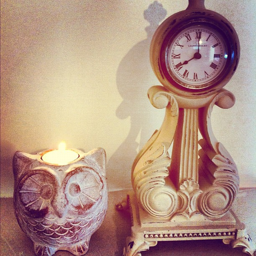
A lighted owl candle sits next to a clock.
White clock sitting next to a statue of an owl.
a close up of a clock near an owl candle holder
An antique looking clock beside an owl with a candle in it.
An owl candle and a clock sitting in front of a wall.